Oscar Johnson (baseball)

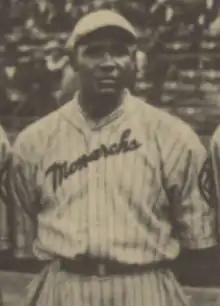
Johnson at the 1924 Colored World Series.

Oscar "Heavy" Johnson (1895–1960) was a baseball player in the Negro leagues. He played catcher and outfielder. Johnson was one of the Negro league's foremost power hitters in the 1920s, reportedly weighing 250 pounds, and known for hitting home runs. Longtime MLB umpire Jocko Conlan once said that Johnson "could hit a ball out of any park."